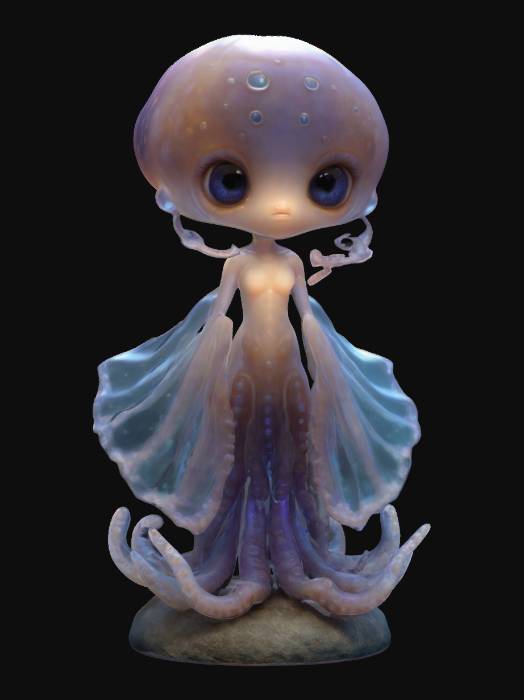
미적 점수 (1~10점): 7